Yury Luzhkov

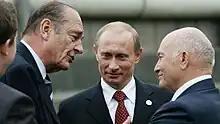
Luzhkov with Vladimir Putin and Jacques Chirac, 9 May 2005

In April 1990, the new chairman of the Moscow City Council, Gavriil Popov, on the recommendation of Boris Yeltsin, nominated Luzhkov for the post of chairman of the Mosgorispolkom.